Ruslan Mingazow

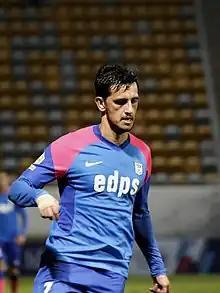
Mingazow with Kitchee in 2023

Ruslan Kamilýewiç Mingazow (born 23 November 1991) is a Turkmen professional footballer who currently plays as a midfielder for Hong Kong Premier League club Kitchee and the Turkmenistan national team.